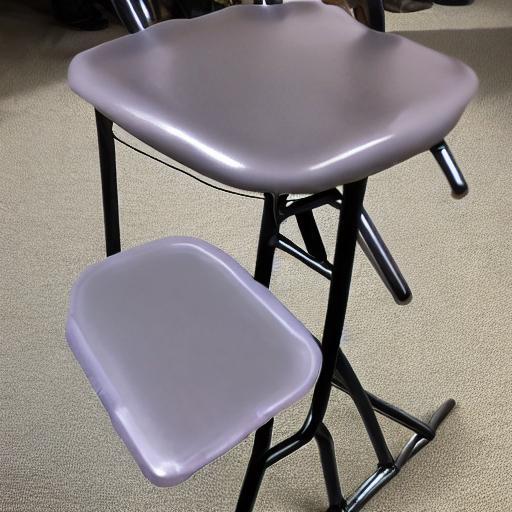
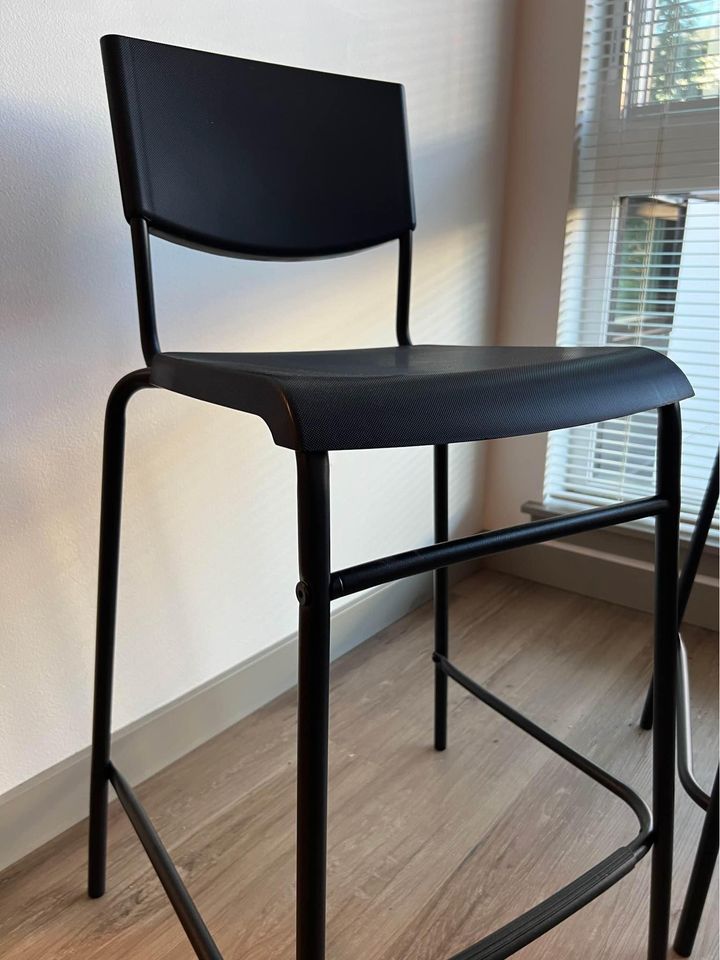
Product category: stool
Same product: no